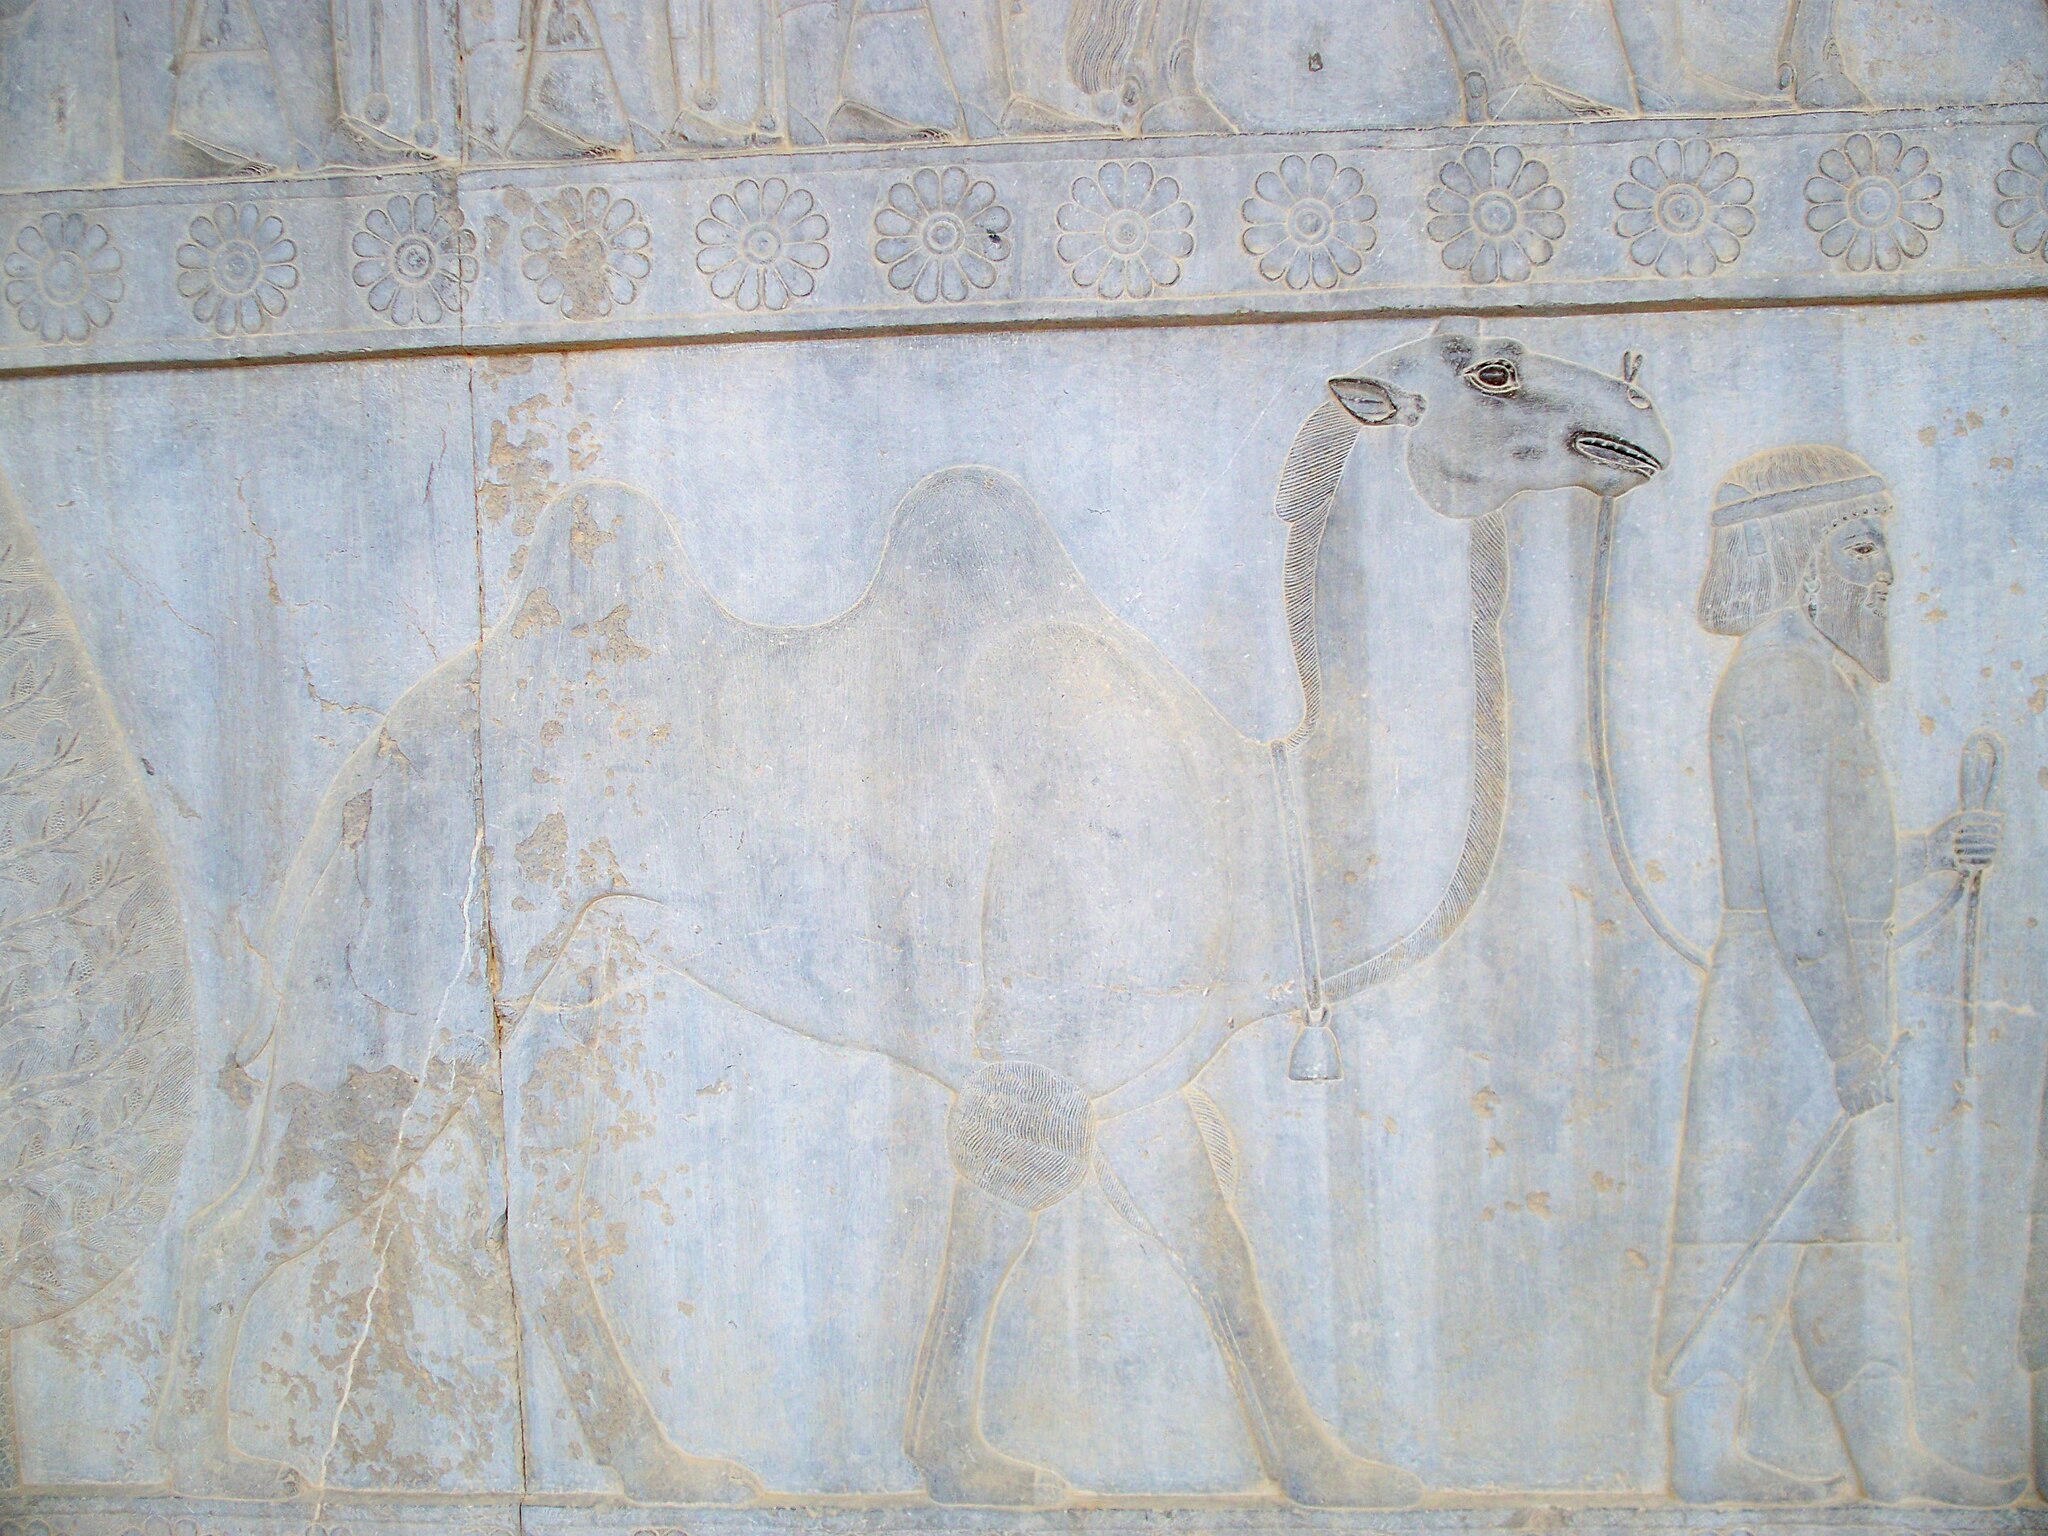
Title: Persepolis, Iran (28522800990)
Description: Are you dreaming of visiting Iran? See Ancient Persepolis? I will be glad to talk about this topic in the messenger www.messenger.com/t/zametki Мечтаешь посетить Иран? Увидеть Древний Персеполис? Буду рад пообщаться на эту тему в мессенжере www.messenger.com/t/zametki
Date: 2008-01-01 12:10
Categories: Flickr images reviewed by FlickreviewR 2, 2008 in Persepolis, Arachosian delegation, Apadana, Photographs by Sasha India